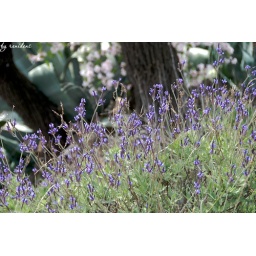
purple grass under blossoming almond tree